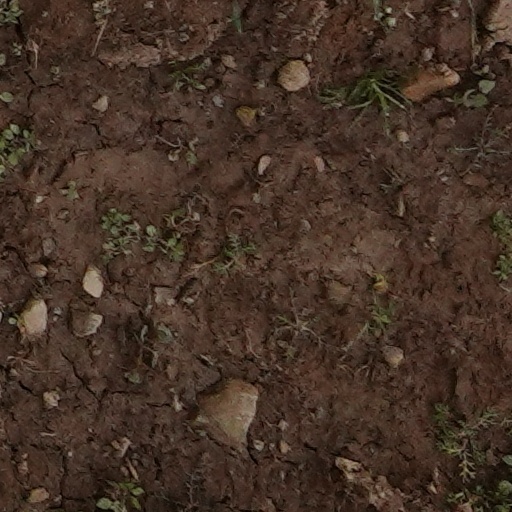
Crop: wheat